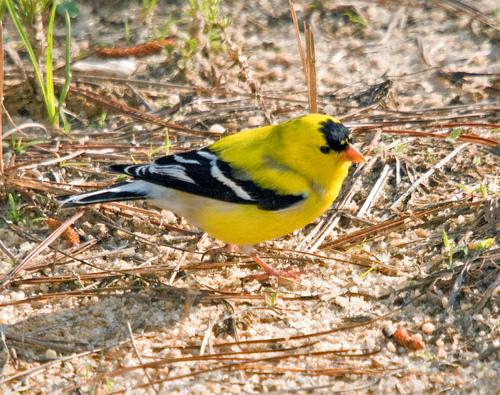
A photo of a american goldfinch